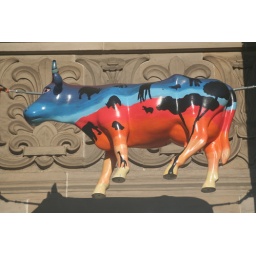
The cow parade is held on behalf of charities the cows are designed by children.